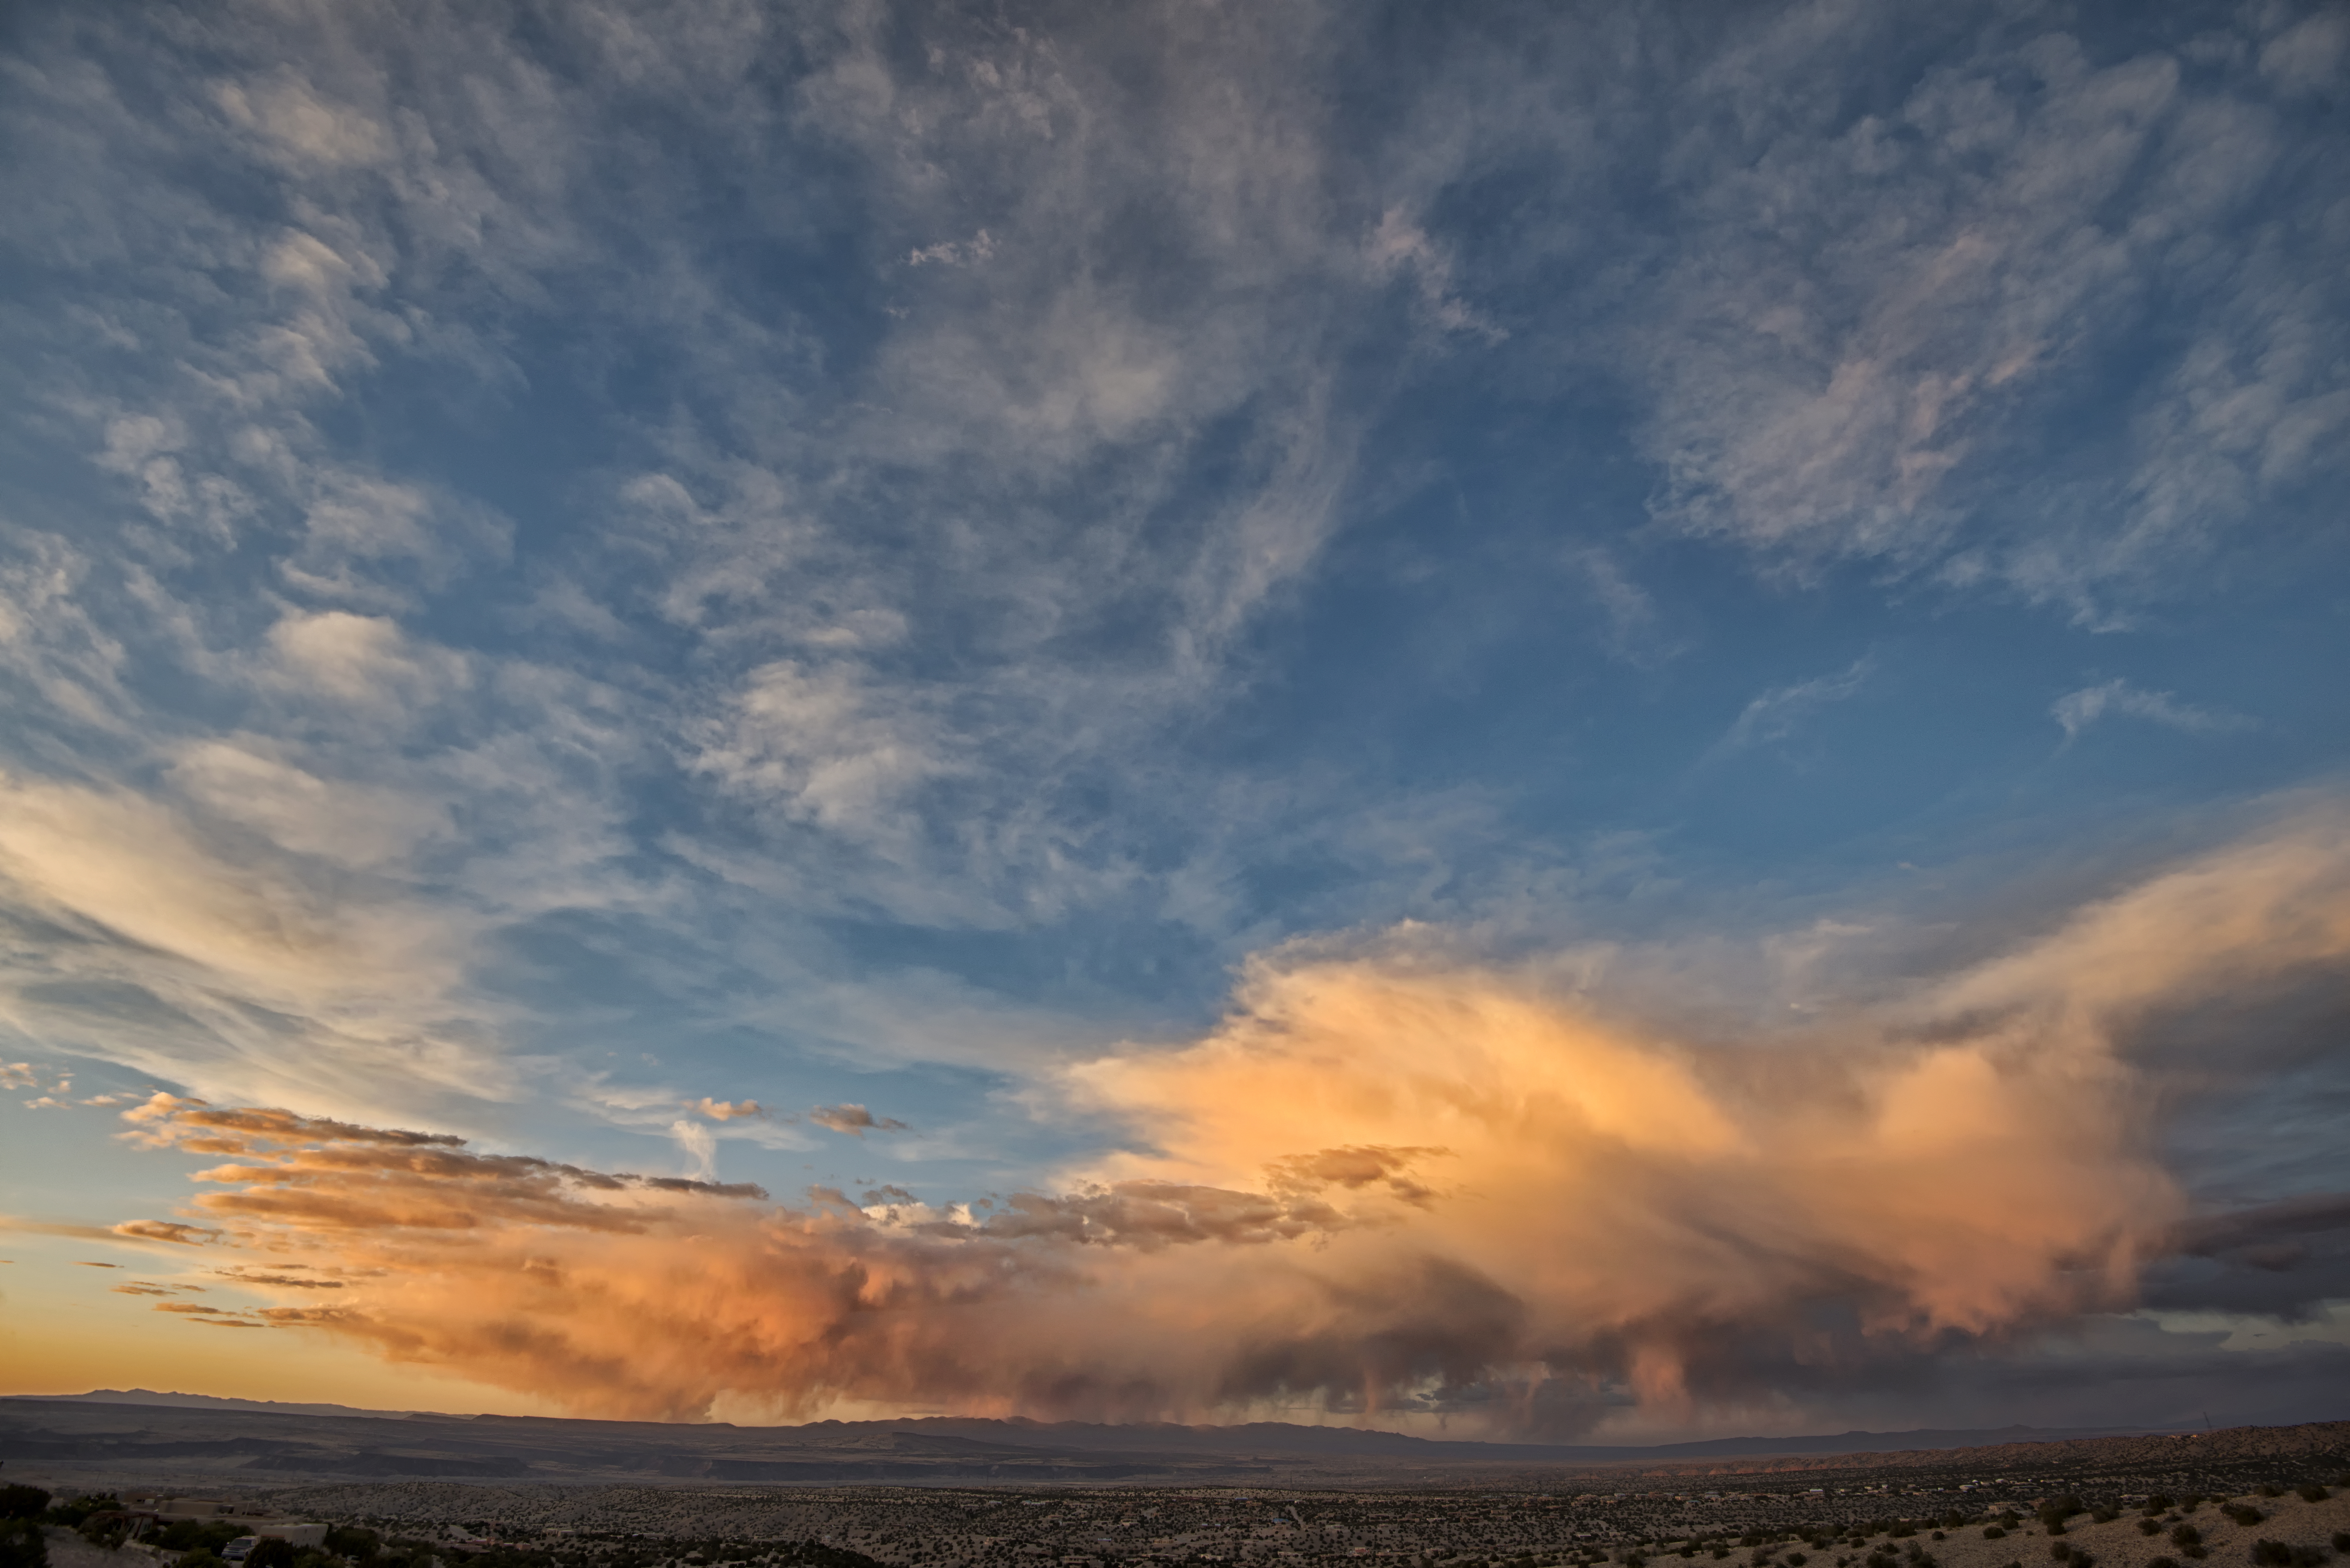
sea, horizon, cloud, sky, sunrise, sunset, field, prairie, sunlight, morning, dawn, atmosphere, dusk, evening, cumulus, plain, nikond800e, placitasnm, 1635f4nikonlens, afterglow, meteorological phenomenon, red sky at morning